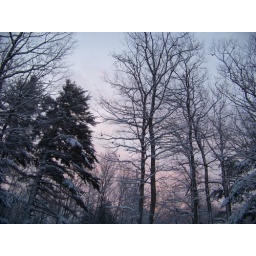
pink sky in the morning